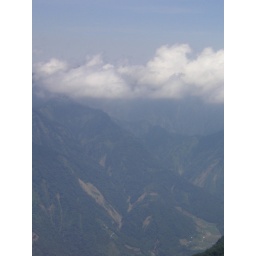
It's funny to be at eye level to the clouds when you're not in a plane